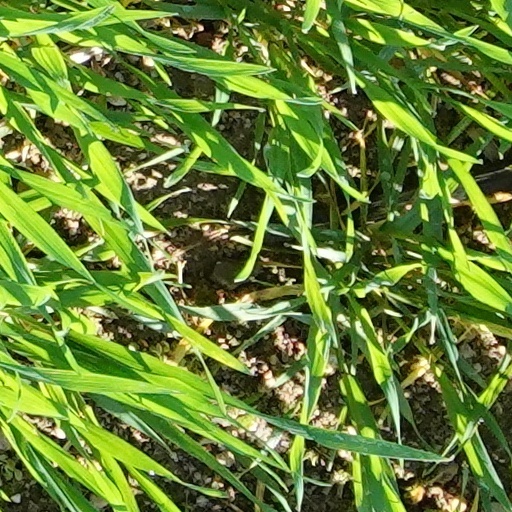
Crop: wheat